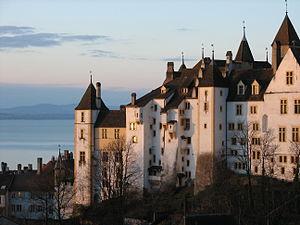
Face de est du château de Neuchâtel au lever du soleil
Les Archives de l'État de Neuchâtel, officiellement appelées office des archives de l'État de Neuchâtel, sont les archives cantonales du canton de Neuchâtel, en Suisse.
Le château de Neuchâtel est situé sur un éperon rocheux au centre de la ville de Neuchâtel, chef-lieu du canton du même nom, en Suisse. Il jouxte la collégiale et surplombe la ville. On y accède depuis le centre-ville par la rue du Château.